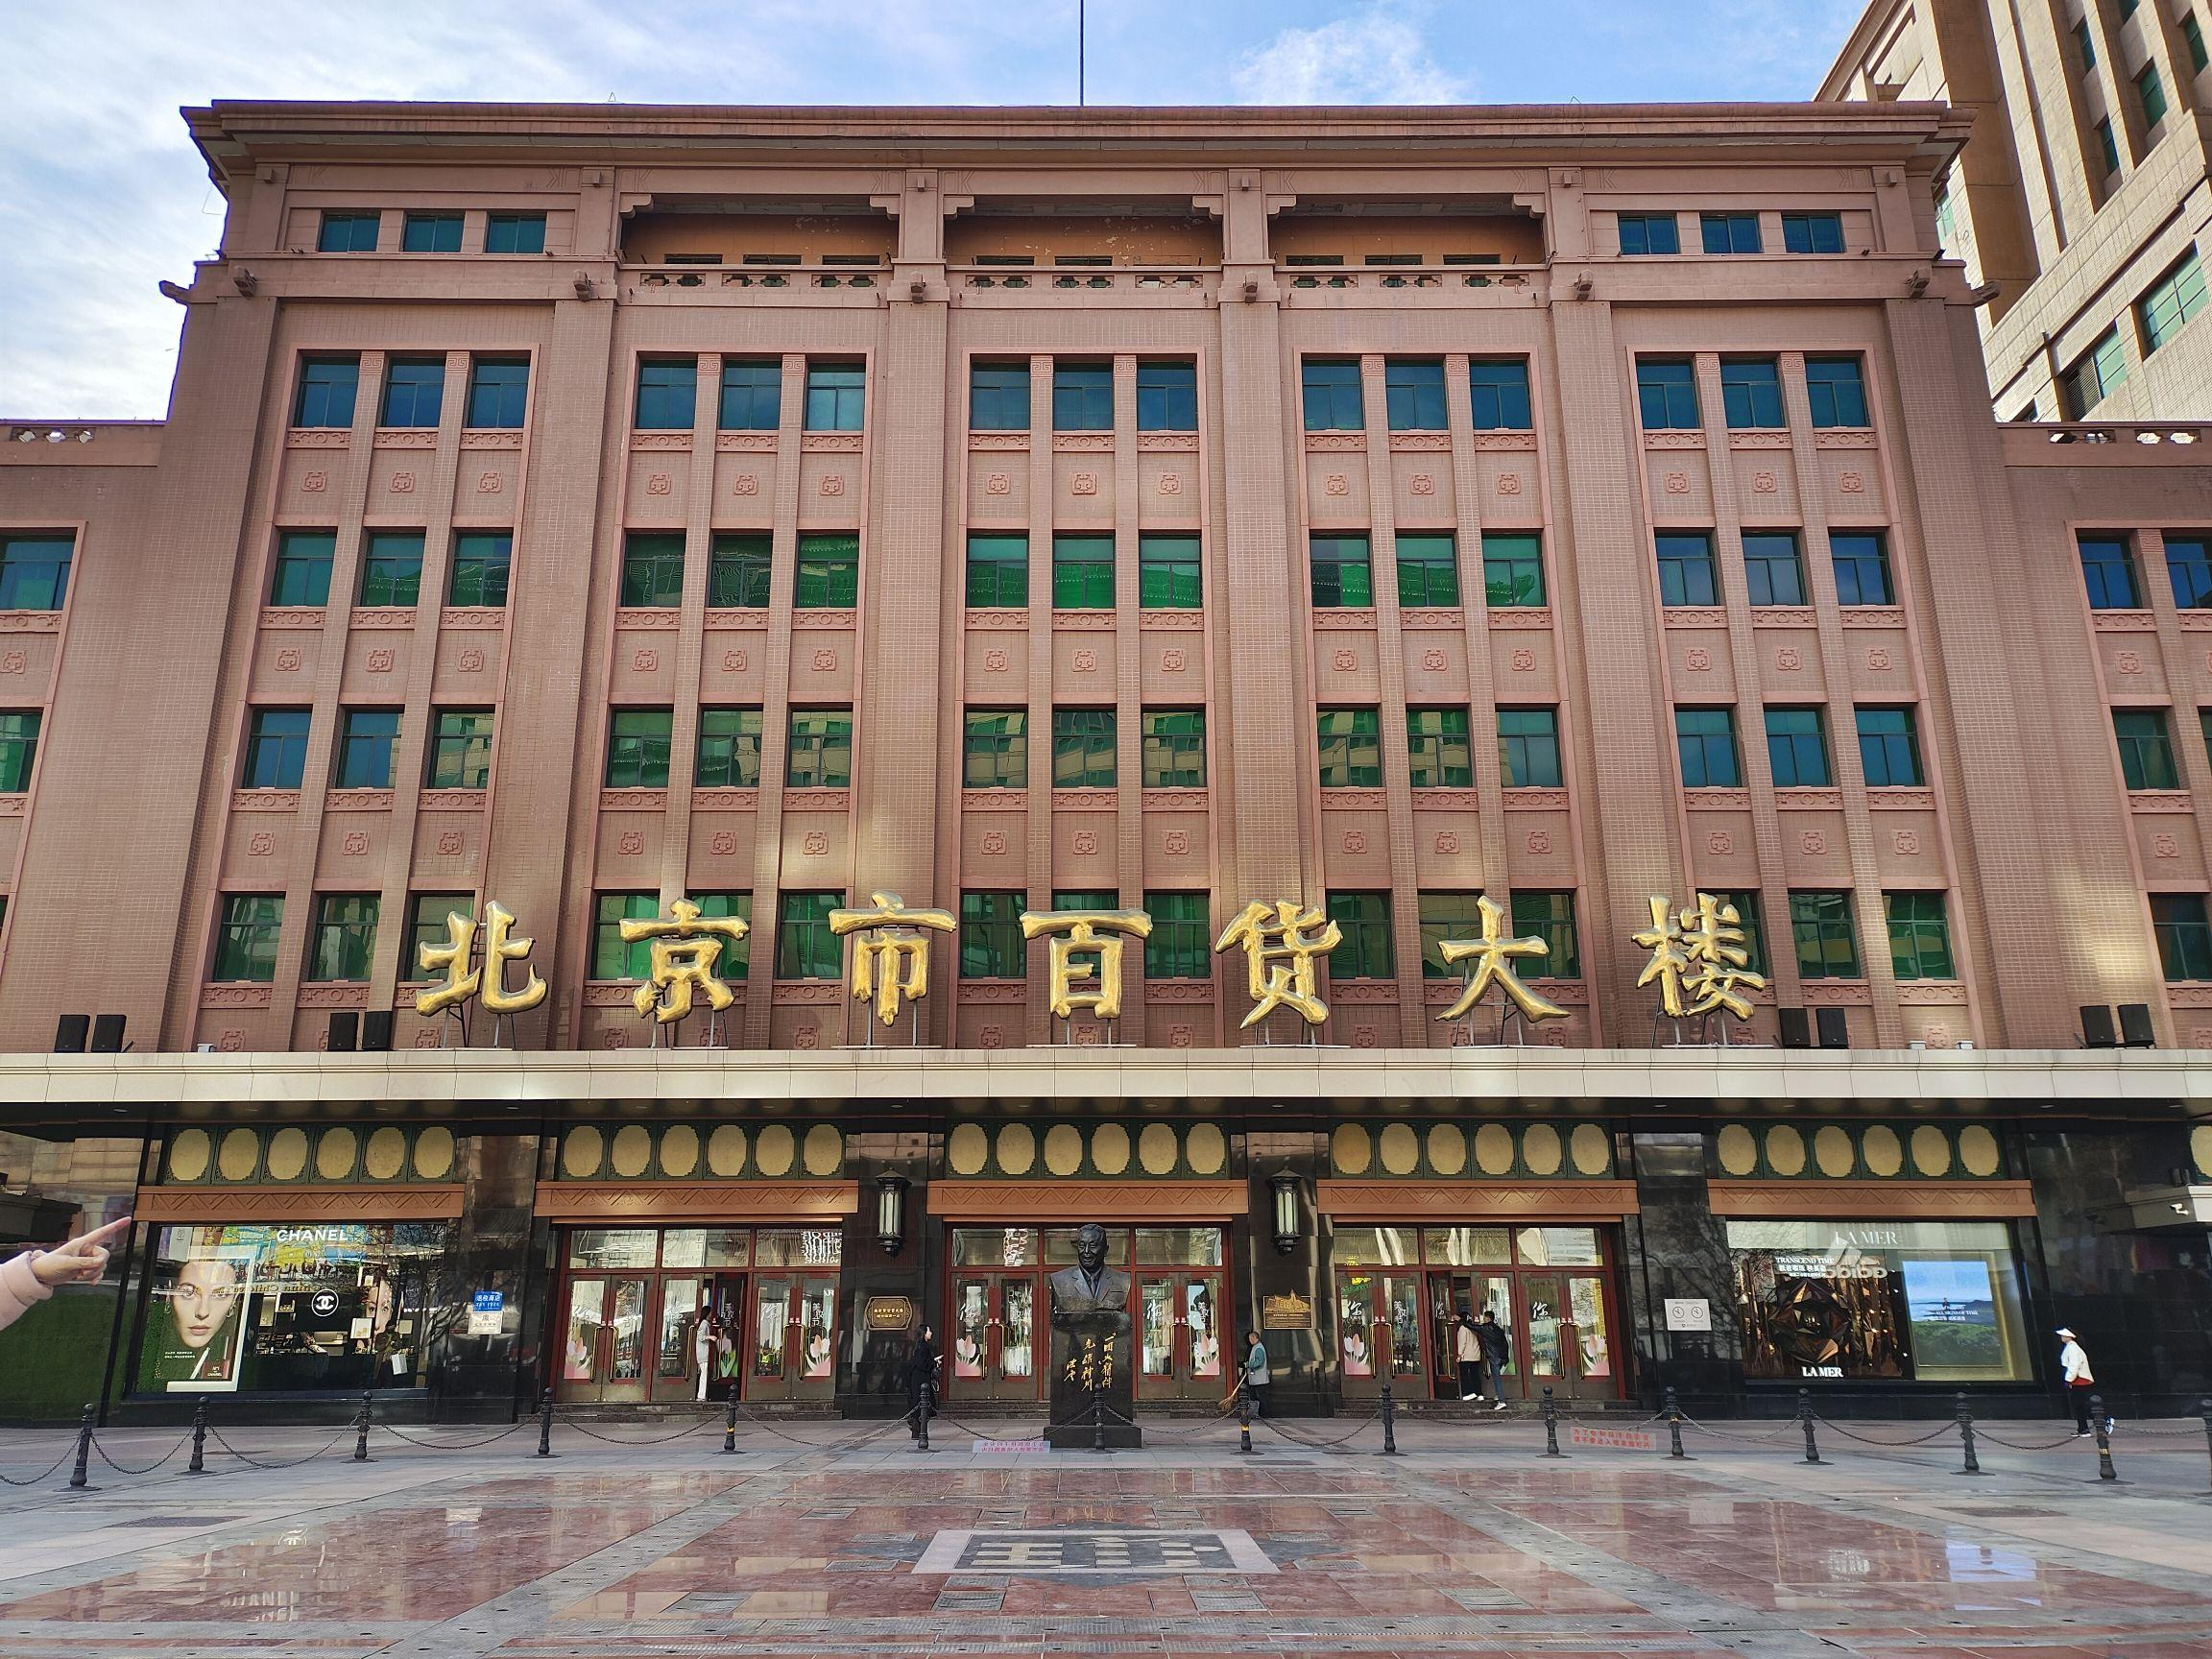
地标名称：北京市百货大楼
所在城市：北京市·东城区